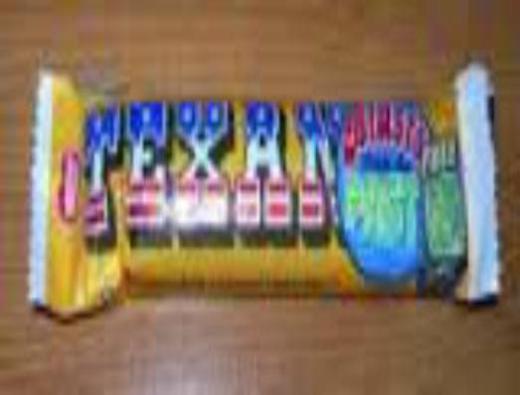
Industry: Food